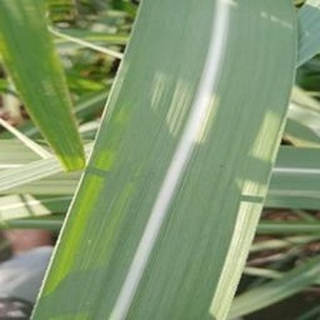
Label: healthy_sugarcane